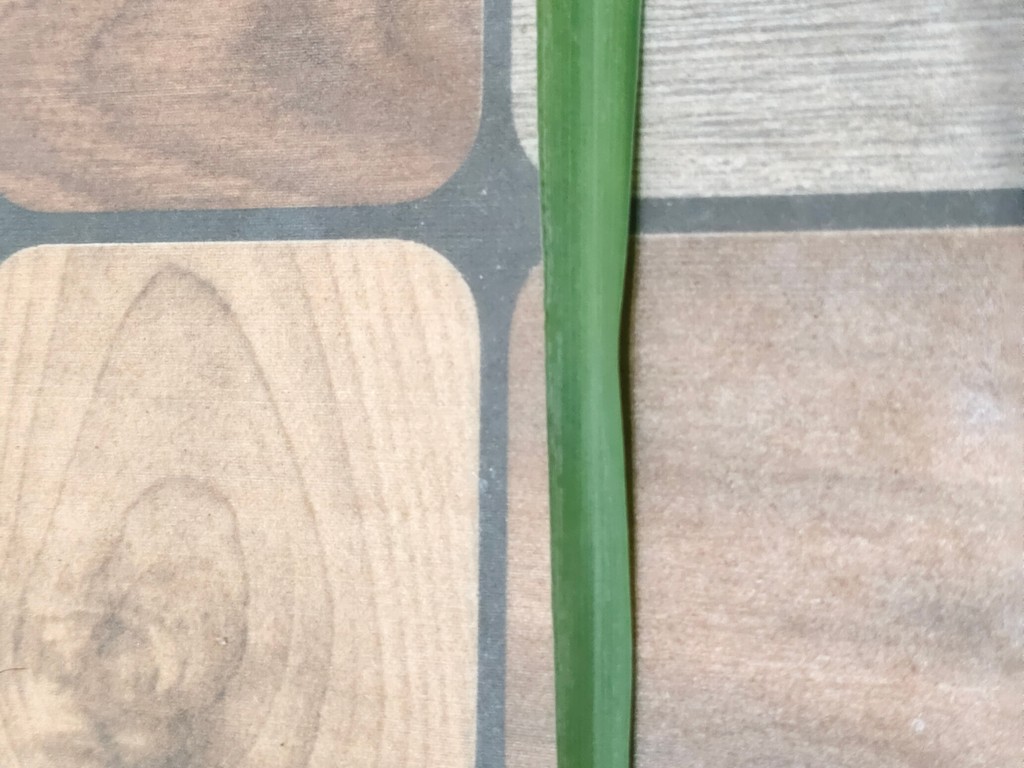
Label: Healthy